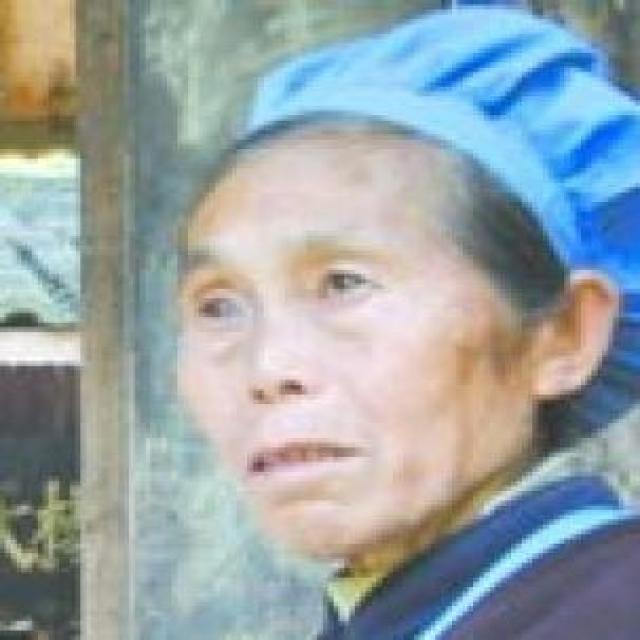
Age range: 65+